Stephen Foster

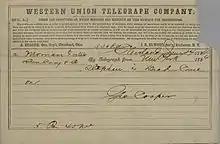
Telegram that communicated Stephen Foster's death addressed to his brother Morrison Foster

Foster became sick with a fever in January 1864. Weakened, it is possible he fell in his hotel in the Bowery and cut his neck; he may also have sought to take his own life. His writing partner George Cooper found him still alive but lying in a pool of blood. Foster died in Bellevue Hospital three days later at the age of 37. His leather wallet contained a scrap of paper that simply said, "Dear friends and gentle hearts", along with 37 cents in Civil War scrip and three pennies.